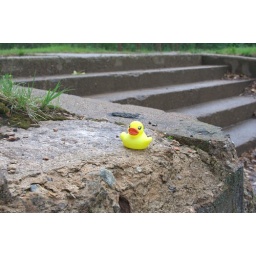
The duck is standing on by the stairs to the old Lincoln High School in Hibbing, MN